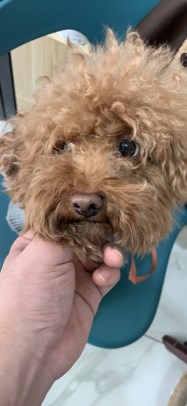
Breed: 7449-n000128-teddy